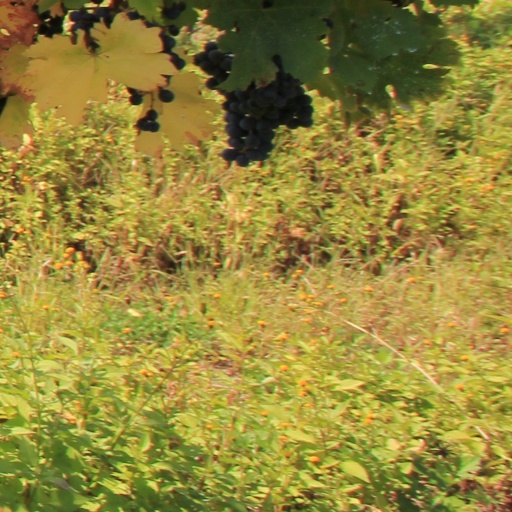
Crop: grape